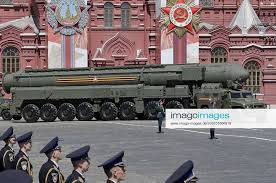
Label: Rs-24